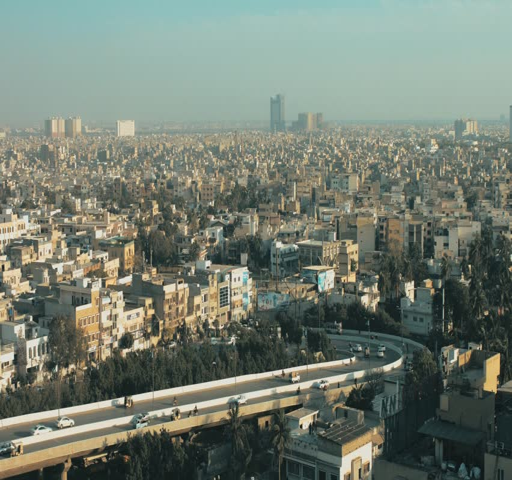
top shot of a bridge in city as the traffic goes by .